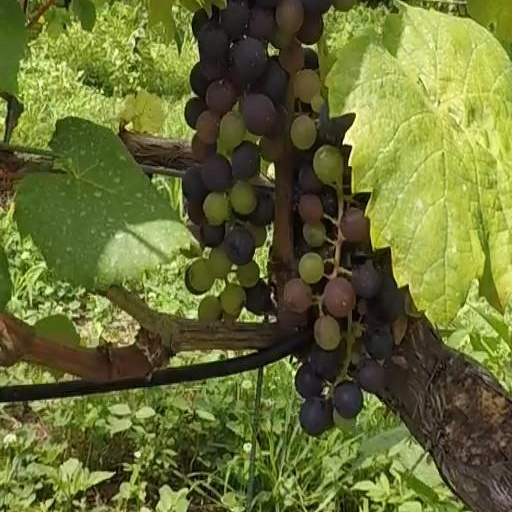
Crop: grape